Languages of the United Kingdom

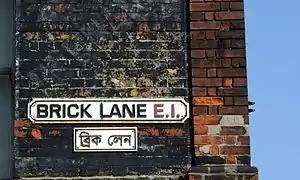
'Brick Lane' street sign in English and Bengali, Tower Hamlets, London

In Northern Ireland, the use of Irish and Ulster Scots is sometimes viewed as politically loaded, despite both having been used by all communities in the past. According to the Northern Ireland Life and Times Survey 1999, the ratio of Unionist to Nationalist users of Ulster Scots is 2:1. About 1% of Catholics claim to speak it, while 2% of Protestants claim to speak it. The disparity in the ratios as determined by political and faith community, despite the very large overlap between the two, reflects the very low numbers of respondents. Across the two communities 0% speak it as their main language at home. A 2:1 ratio would not differ markedly from that among the general population in those areas of Northern Ireland where Scots is spoken.